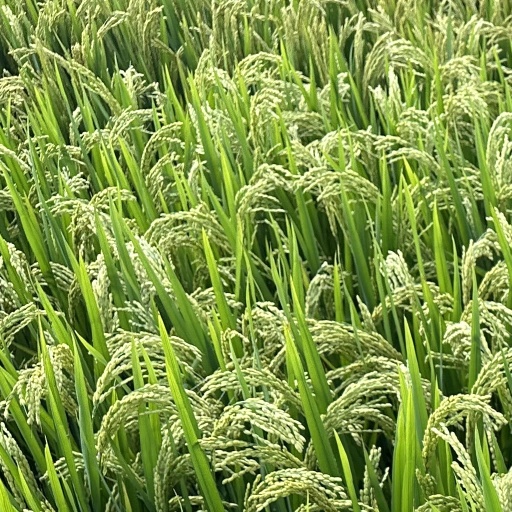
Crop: rice